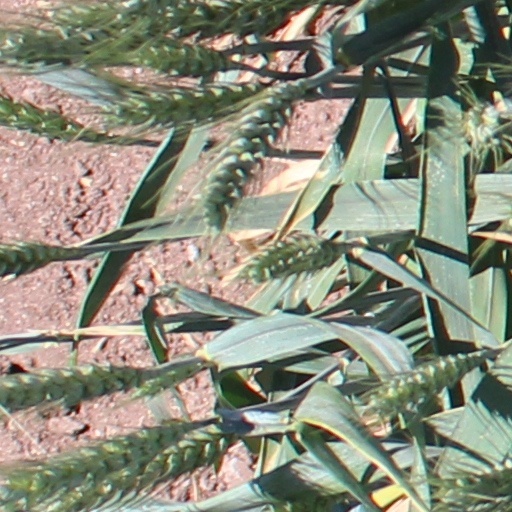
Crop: wheat